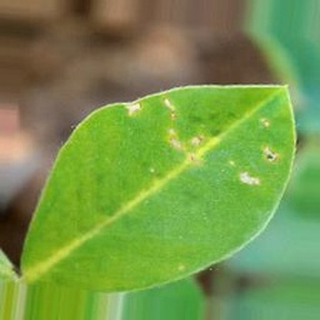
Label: healthy_groundnut